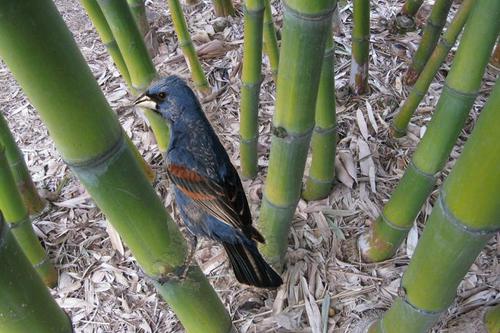
Bird species: Blue_Grosbeak
Bird type: landbird
Background: land